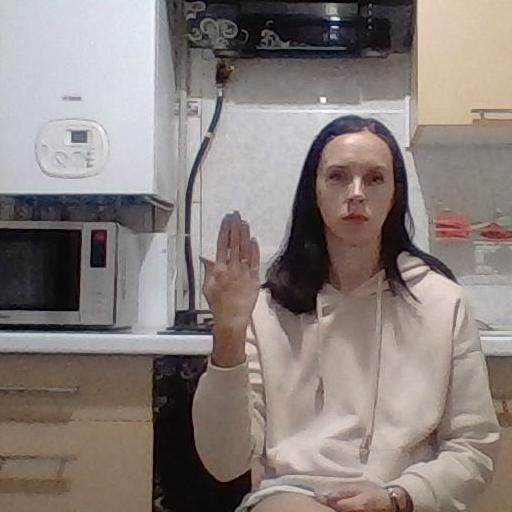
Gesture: stop_inverted